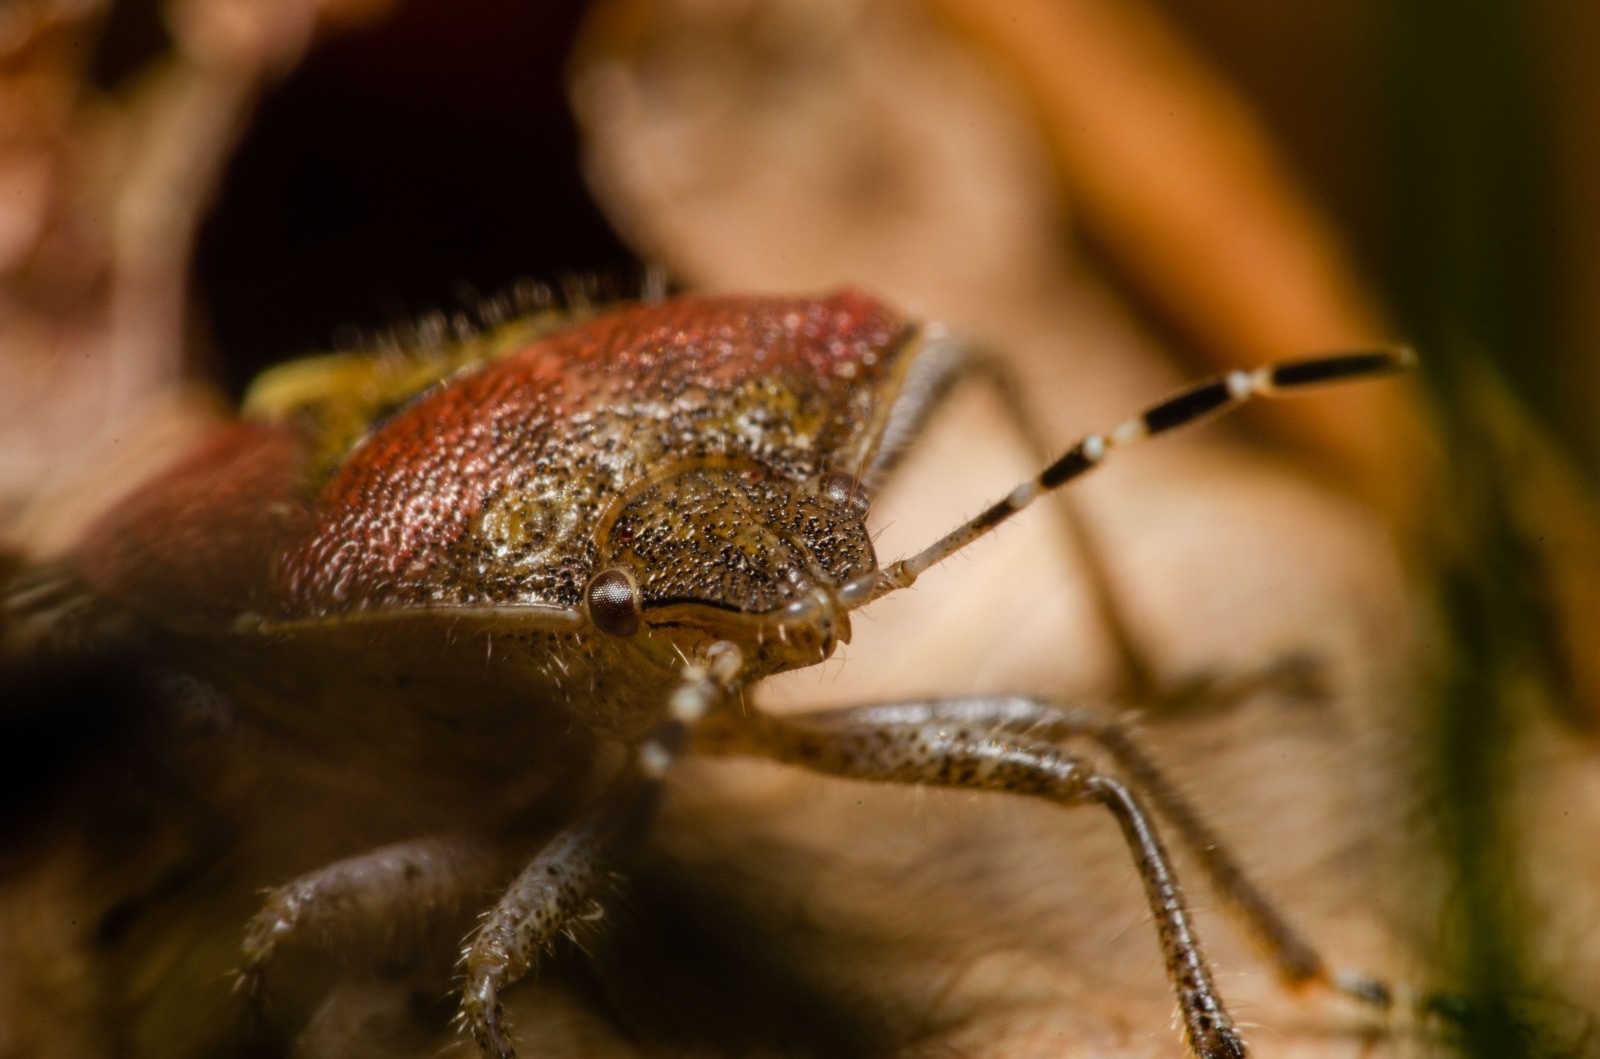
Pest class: stink_bug